Suprapubic aspiration

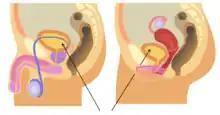
Male and female bladders, as indicated with arrows. Pathway of suprapubic aspiration is from the anterior abdominal wall (at left of each panel), just above the pubic symphysis. Note that a distended bladder will extend higher into the abdominal wall than the above image shows.

Suprapubic aspiration is best performed if the child has not urinated recently, and thus has a full bladder. In infants, this can be ensured by checking that their diaper is dry. In all children, the bladder volume can be measured with ultrasound. In hospitals or clinics without access to ultrasound, the bladder can be palpated or percussed to verify location and estimate volume.